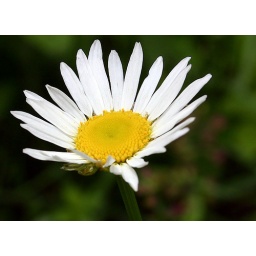
A pretty daisy blooming in the forest at the Chattanooga Nature Center.